Heradsbygd Church

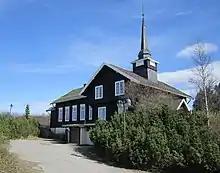
View of the church

Heradsbygd Church is a parish church of the Church of Norway in Elverum Municipality in Innlandet county, Norway. It is located in the village of Heradsbygd. It is the church for the Heradsbygd parish which is part of the Sør-Østerdal prosti (deanery) in the Diocese of Hamar. The brown, wooden church was built in a long church design in the National Romantic style in 1895 using plans drawn up by the architect Henrik Bull. The church seats about 180 people.